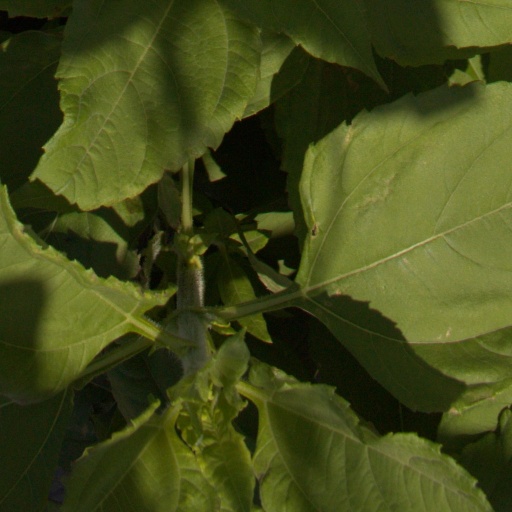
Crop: Jerusalem artichoke